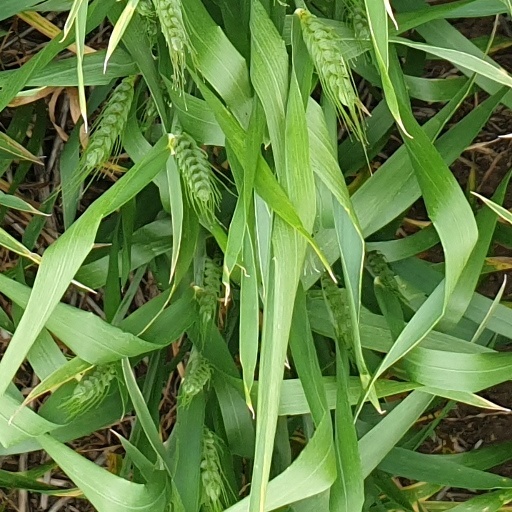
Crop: wheat